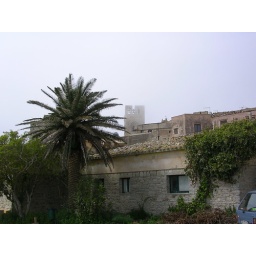
tower in the clouds